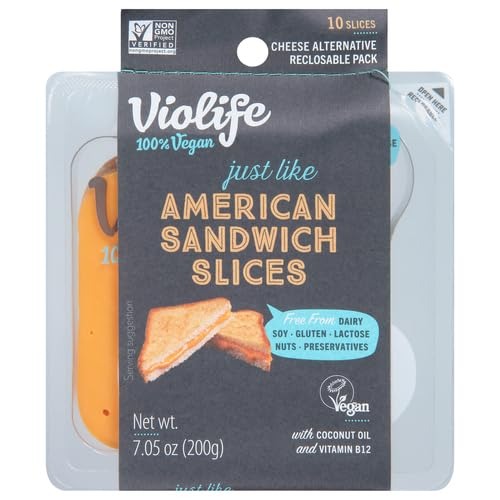
Item Name: VIOLIFE Plant Based Singles Cheese Slices, 7.05 OZ
Bullet Point 1: Vegan
Bullet Point 2: Dairy Free
Bullet Point 3: Soy Free
Bullet Point 4: Kosher
Bullet Point 5: Gluten Free
Product Description: Grocery Dairy
Value: 7.05
Unit: Ounce

Price: 6.49